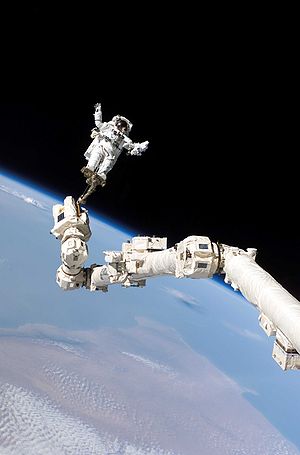
Stephen Robinson
Stephen Robinson på rumvandring.
Stephen Kern Robinson er en amerikansk NASA-astronaut,